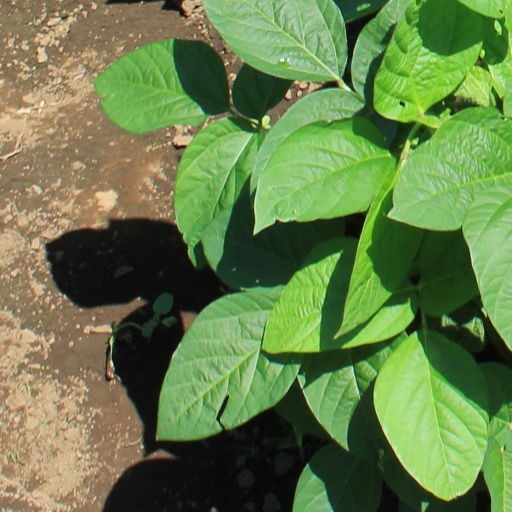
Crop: soybean